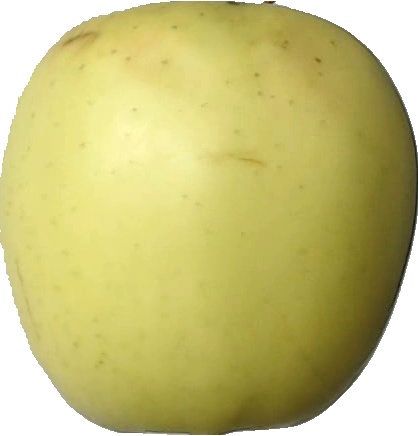
Label: apple_golden_2